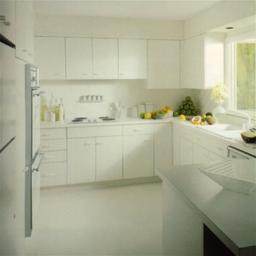
Room type: kitchen